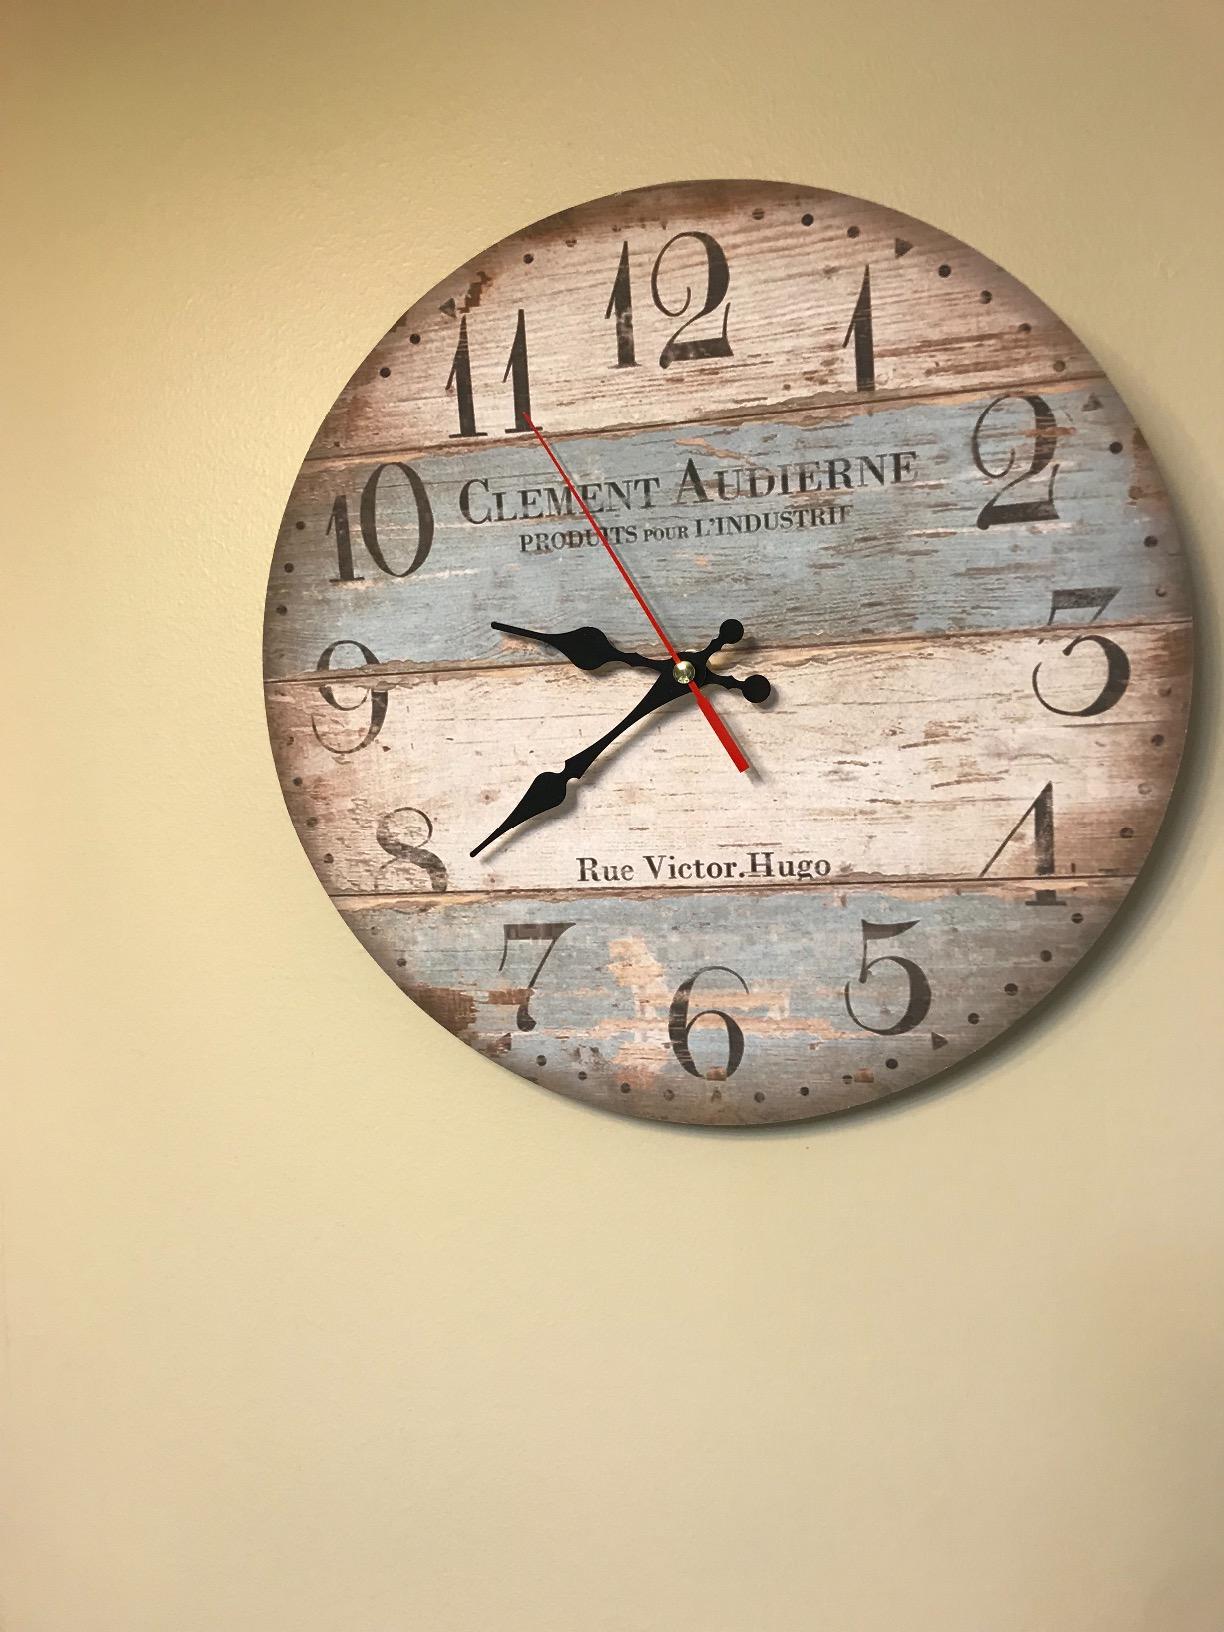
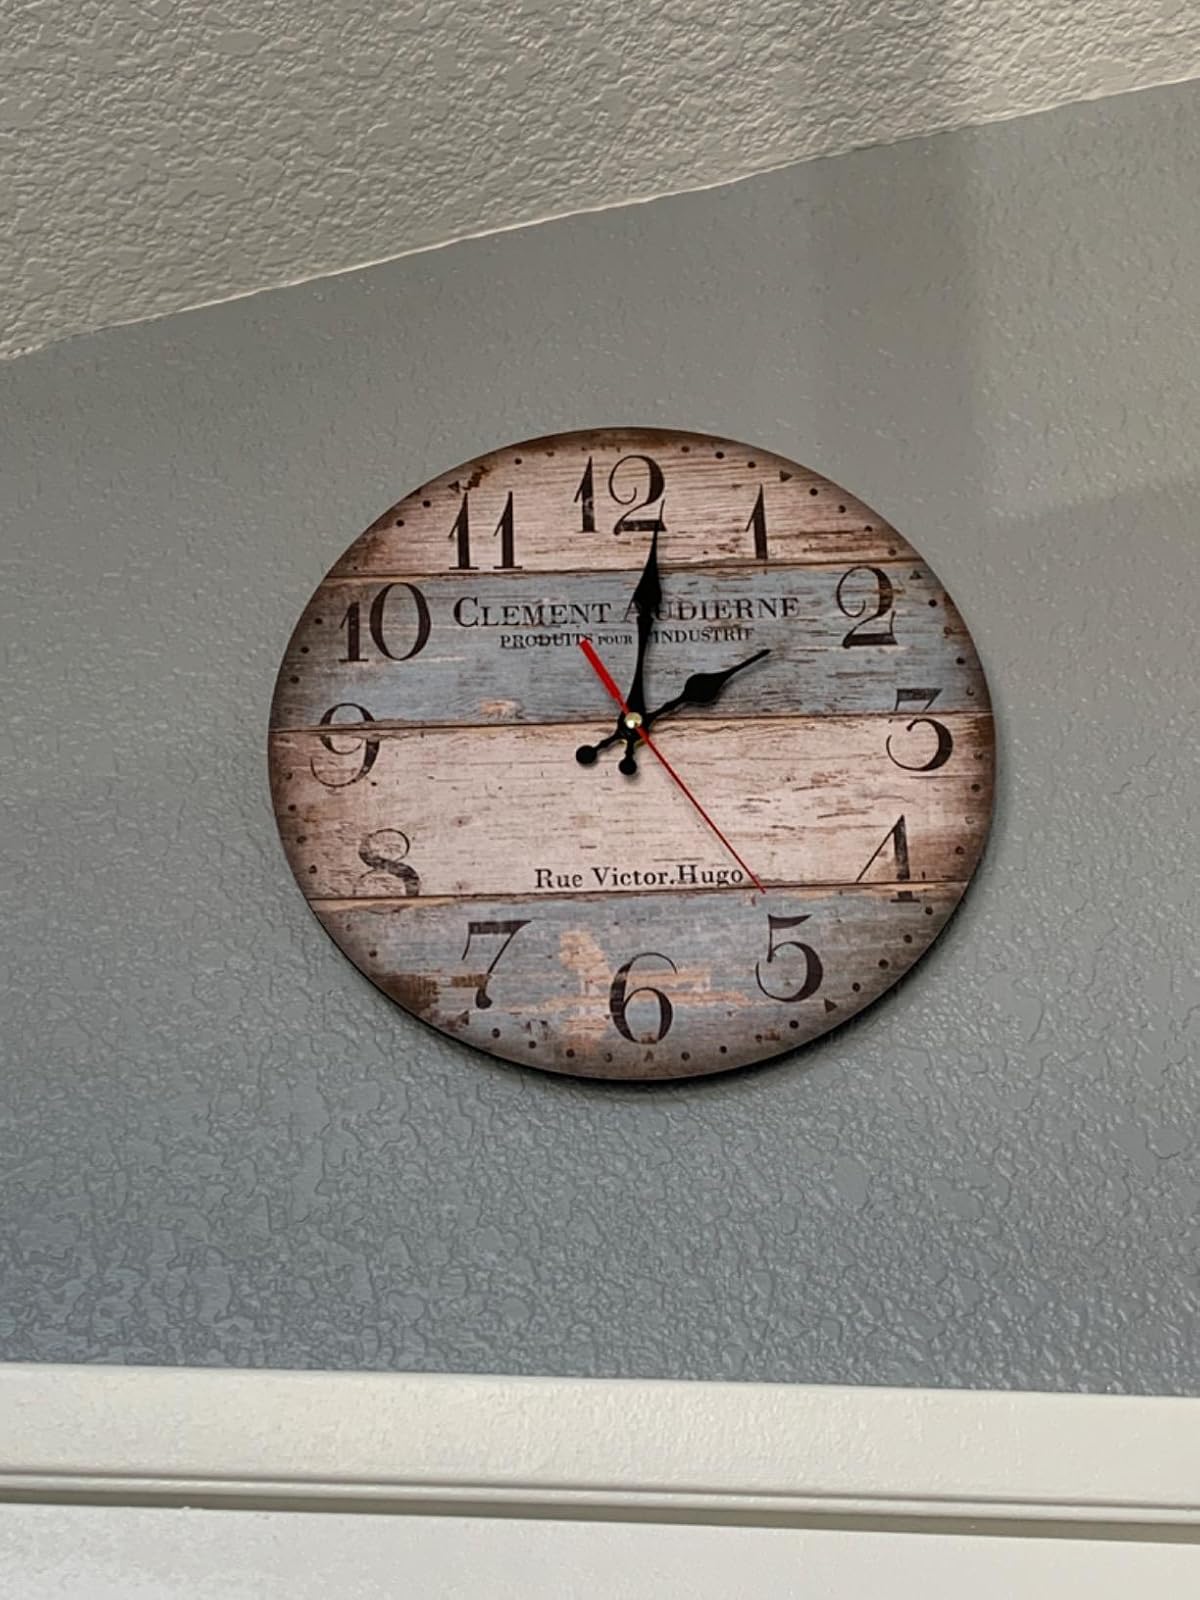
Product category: clock
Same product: yes